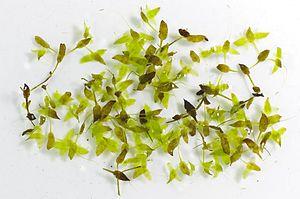
Cette liste de Tracheophyta de Bosnie-Herzégovine, ainsi que d’espèces introduites est un aperçu incomplet d’espèces de mousses, de fougères, de gymnospermes et d’angiospermes citées dans la littérature disponible en langues bosniaque, croate, serbe et serbo-croate. Cet aperçu n’inclue pas des espèces cultivées ni celles occasionnellement introduites.
Lemna est un genre de plantes aquatiques flottantes qui appartient à la famille des Lemnaceae selon la classification classique ou à celle des Araceae selon la classification phylogénétique.
Lemna trisulca, la Lentille d'eau à trois sillons, est une espèce de lentille d’eau, végétal de la famille des Araceae et de la sous-famille des Lemnoideae.